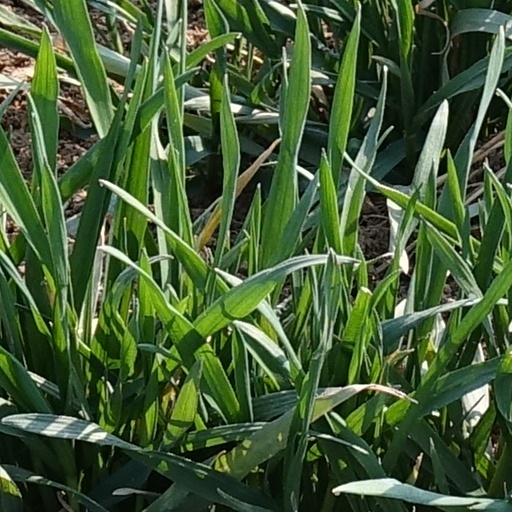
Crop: wheat